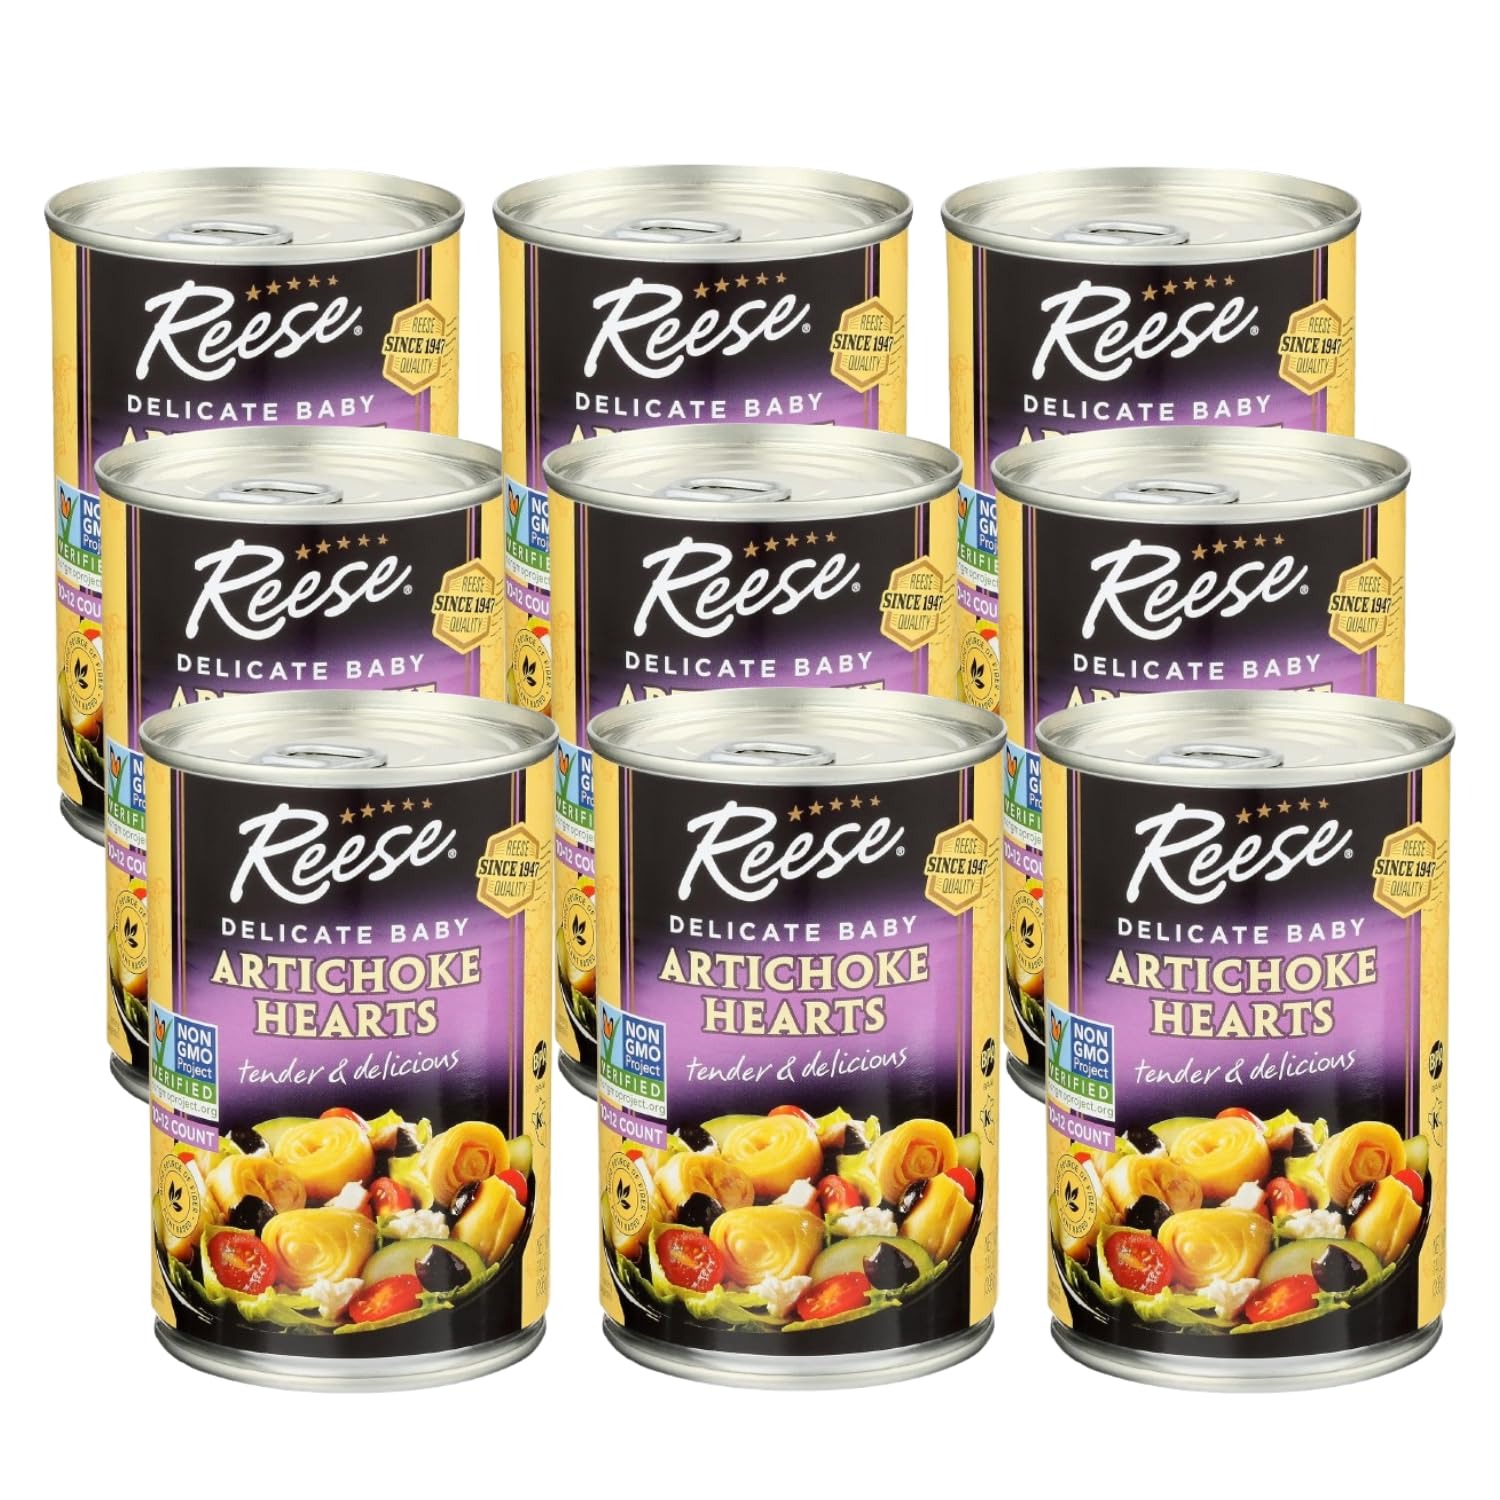
Item Name: Reese Delicate Baby Artichoke Hearts, 14-Ounces (Pack of 12)
Bullet Point 1: Baby Artichoke Hearts: These tender baby artichoke hearts have a divine taste and are sure to become a pantry staple; A good source of fiber, they&#39;re Non GMO Project Verified and Kosher Certified
Bullet Point 2: Many Uses: Artichoke hearts make the perfect addition to salads and pizza. They also make a satisfying side dish, whether roasted with a little olive oil or as the main ingredient in an artichoke dip
Bullet Point 3: Reese Delivers on Taste, Quality and Affordability: We bring you the highest quality specialty ingredients, from artichokes, hearts of palm, maple syrup, water chestnuts and capers to horseradish, anchovies, oysters and more
Bullet Point 4: The Premier Brand in Specialty Foods: We set our standards high, delivering premium specialty vegetables, seafood, sauces, seasonings and our line of ready to eat meals
Bullet Point 5: Bring Quality to Your Kitchen with Reese: Take a trip around the world from the comfort of your kitchen; We have been a trusted name in American gourmet specialty ingredients for almost a century
Value: 168.0
Unit: ounce

Price: 5.82